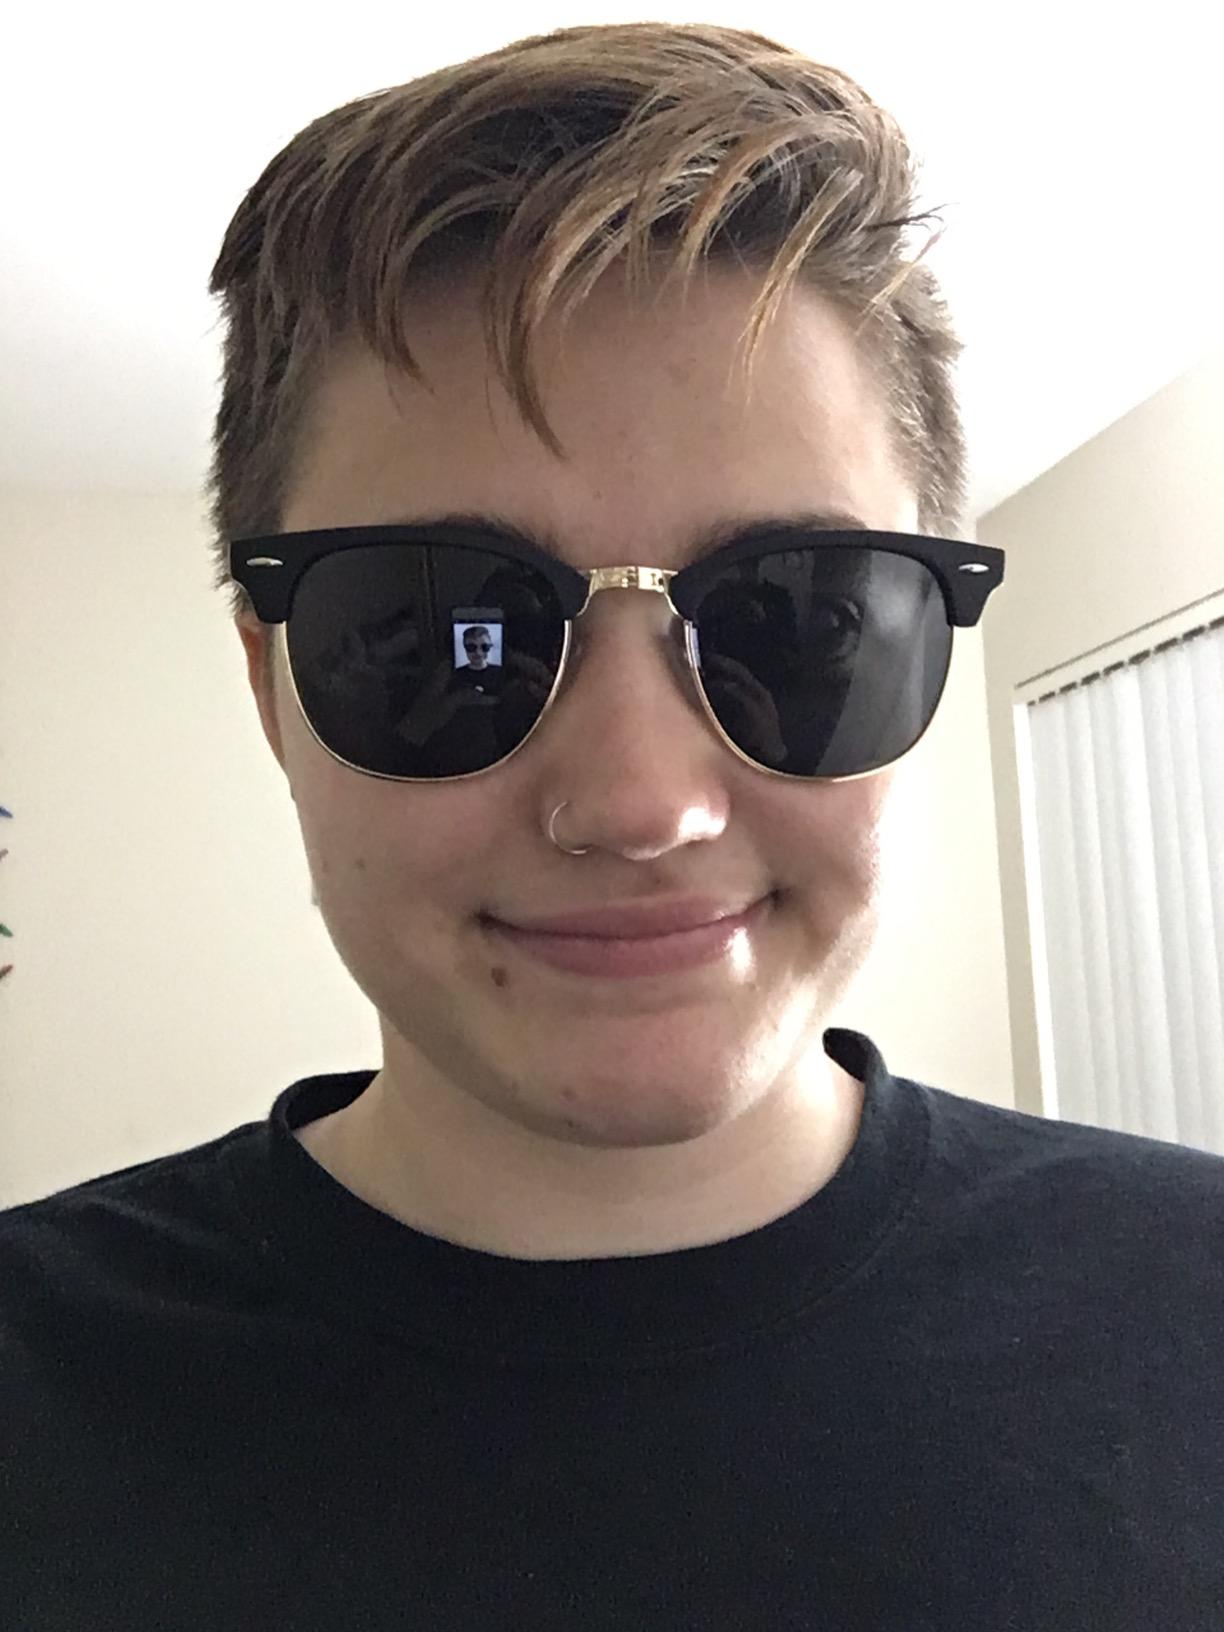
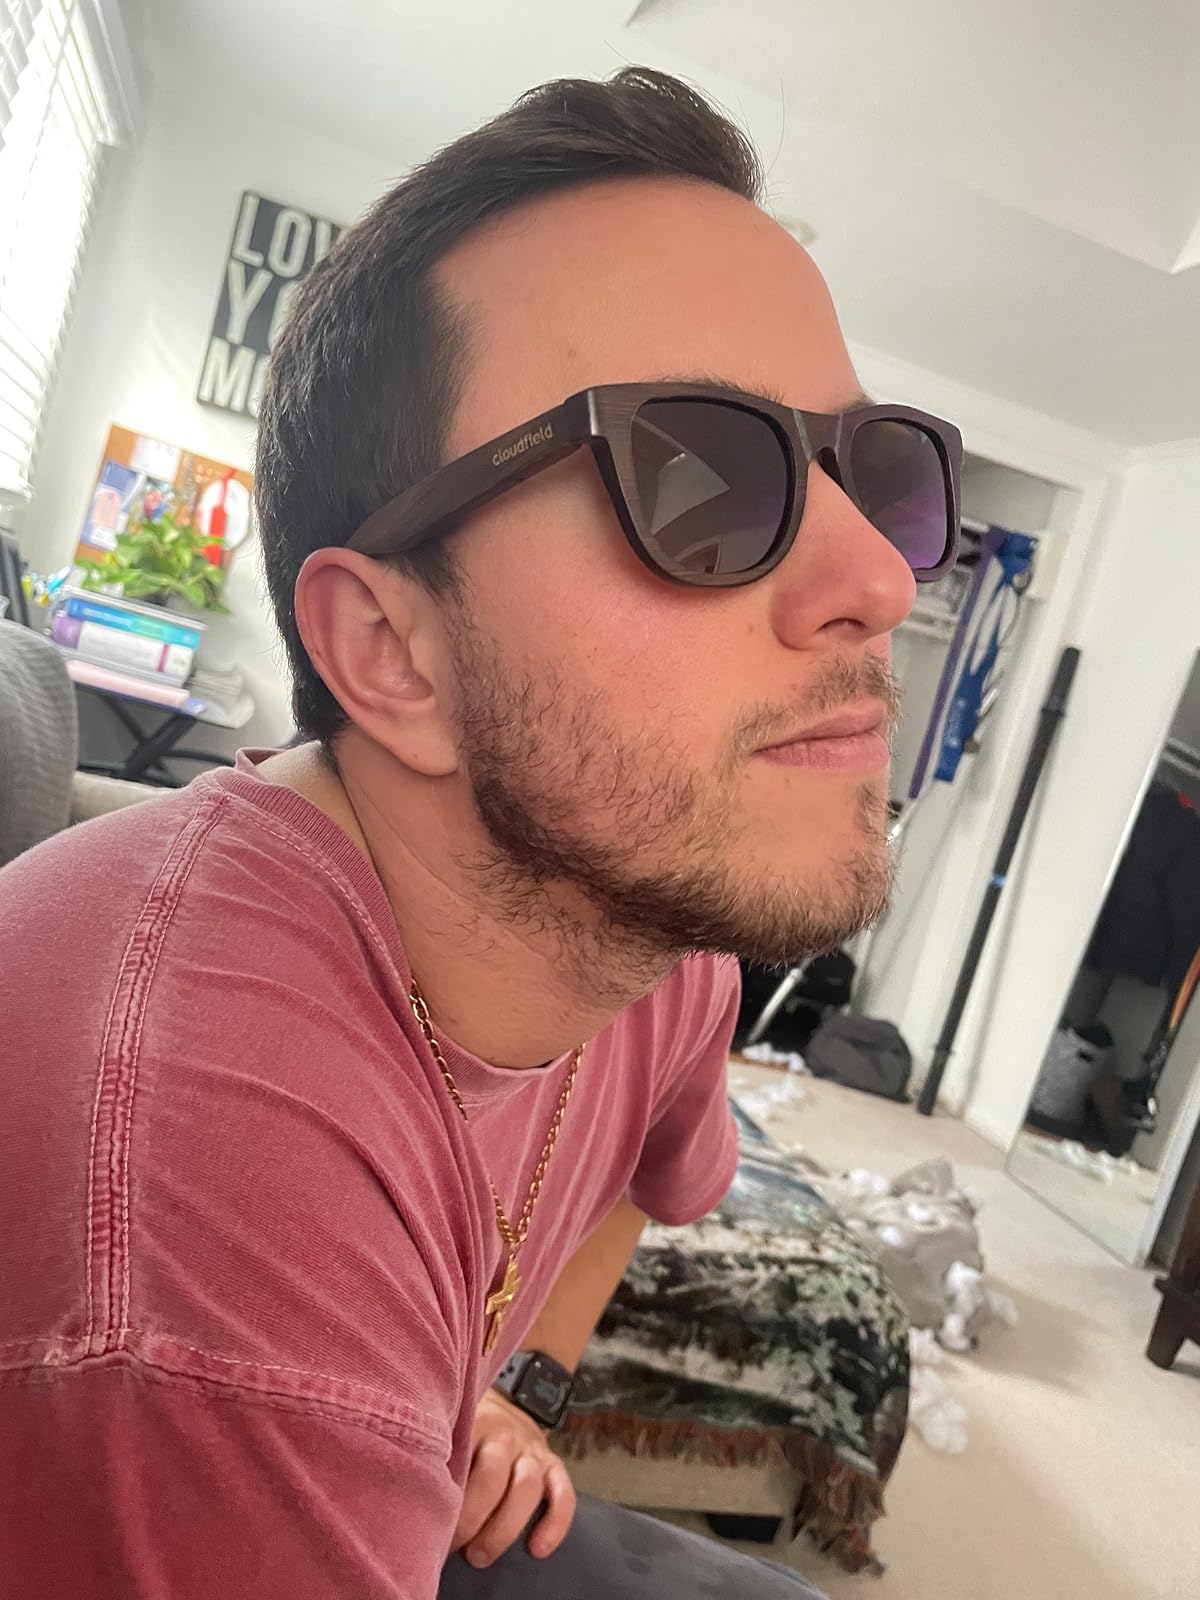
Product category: accessories_sunglasses
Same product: no